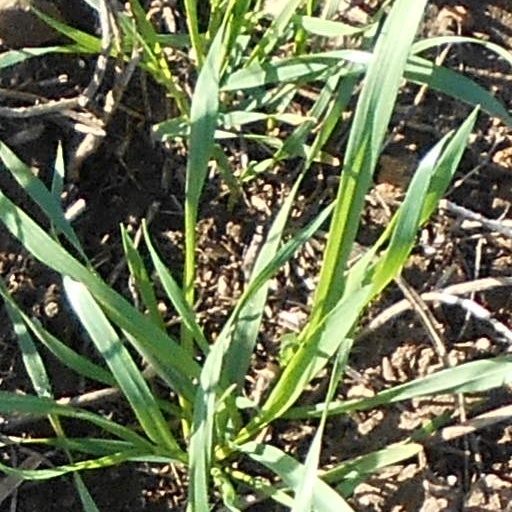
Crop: wheat